Fort of Santa Catalina, Lima

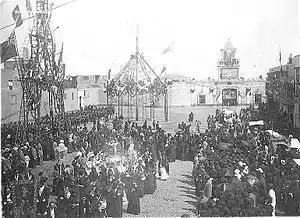
Parade of Conscripts of the Peruvian Army in front of Fort of Santa Catalina. Photograph taken in the second half of the 1890s.

In the 1890s the Fort of Santa Catalina was seat of the Brigade of Artillery of Campaign of Mountain of the Peruvian Army.